Calocedrus macrolepis

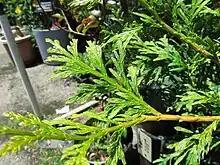
foliage of Calocedrus macrolepis

It is closely related to "Calocedrus formosana", with the latter often treated as a variety of "C. macrolepis". They differ most obviously in the shorter cone stem, only 5 mm long, of "C. formosana".